McIntosh (apple)

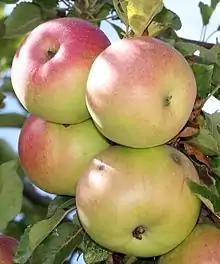
McIntosh apples on a tree

Apple trees were introduced to Canada at the Habitation at Port-Royal as early as 1606 by French settlers. Following its introduction, apple cultivation spread inland.